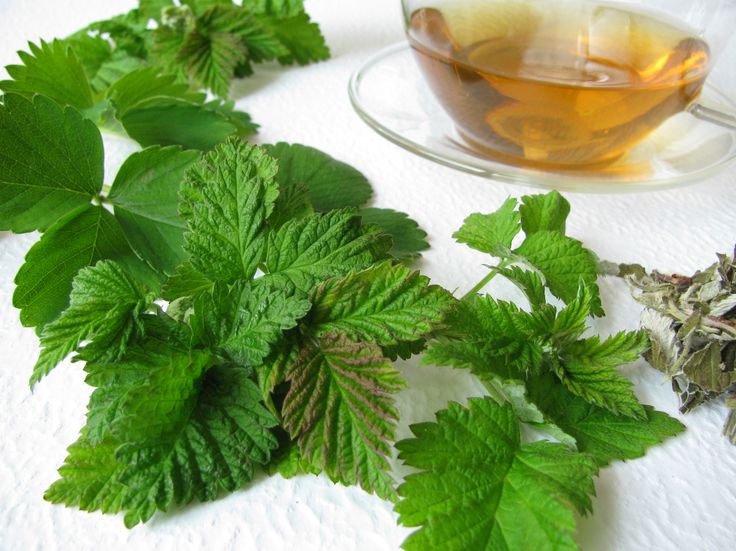
Labels: Raspberry leaf, Raspberry leaf, Raspberry leaf, Raspberry leaf